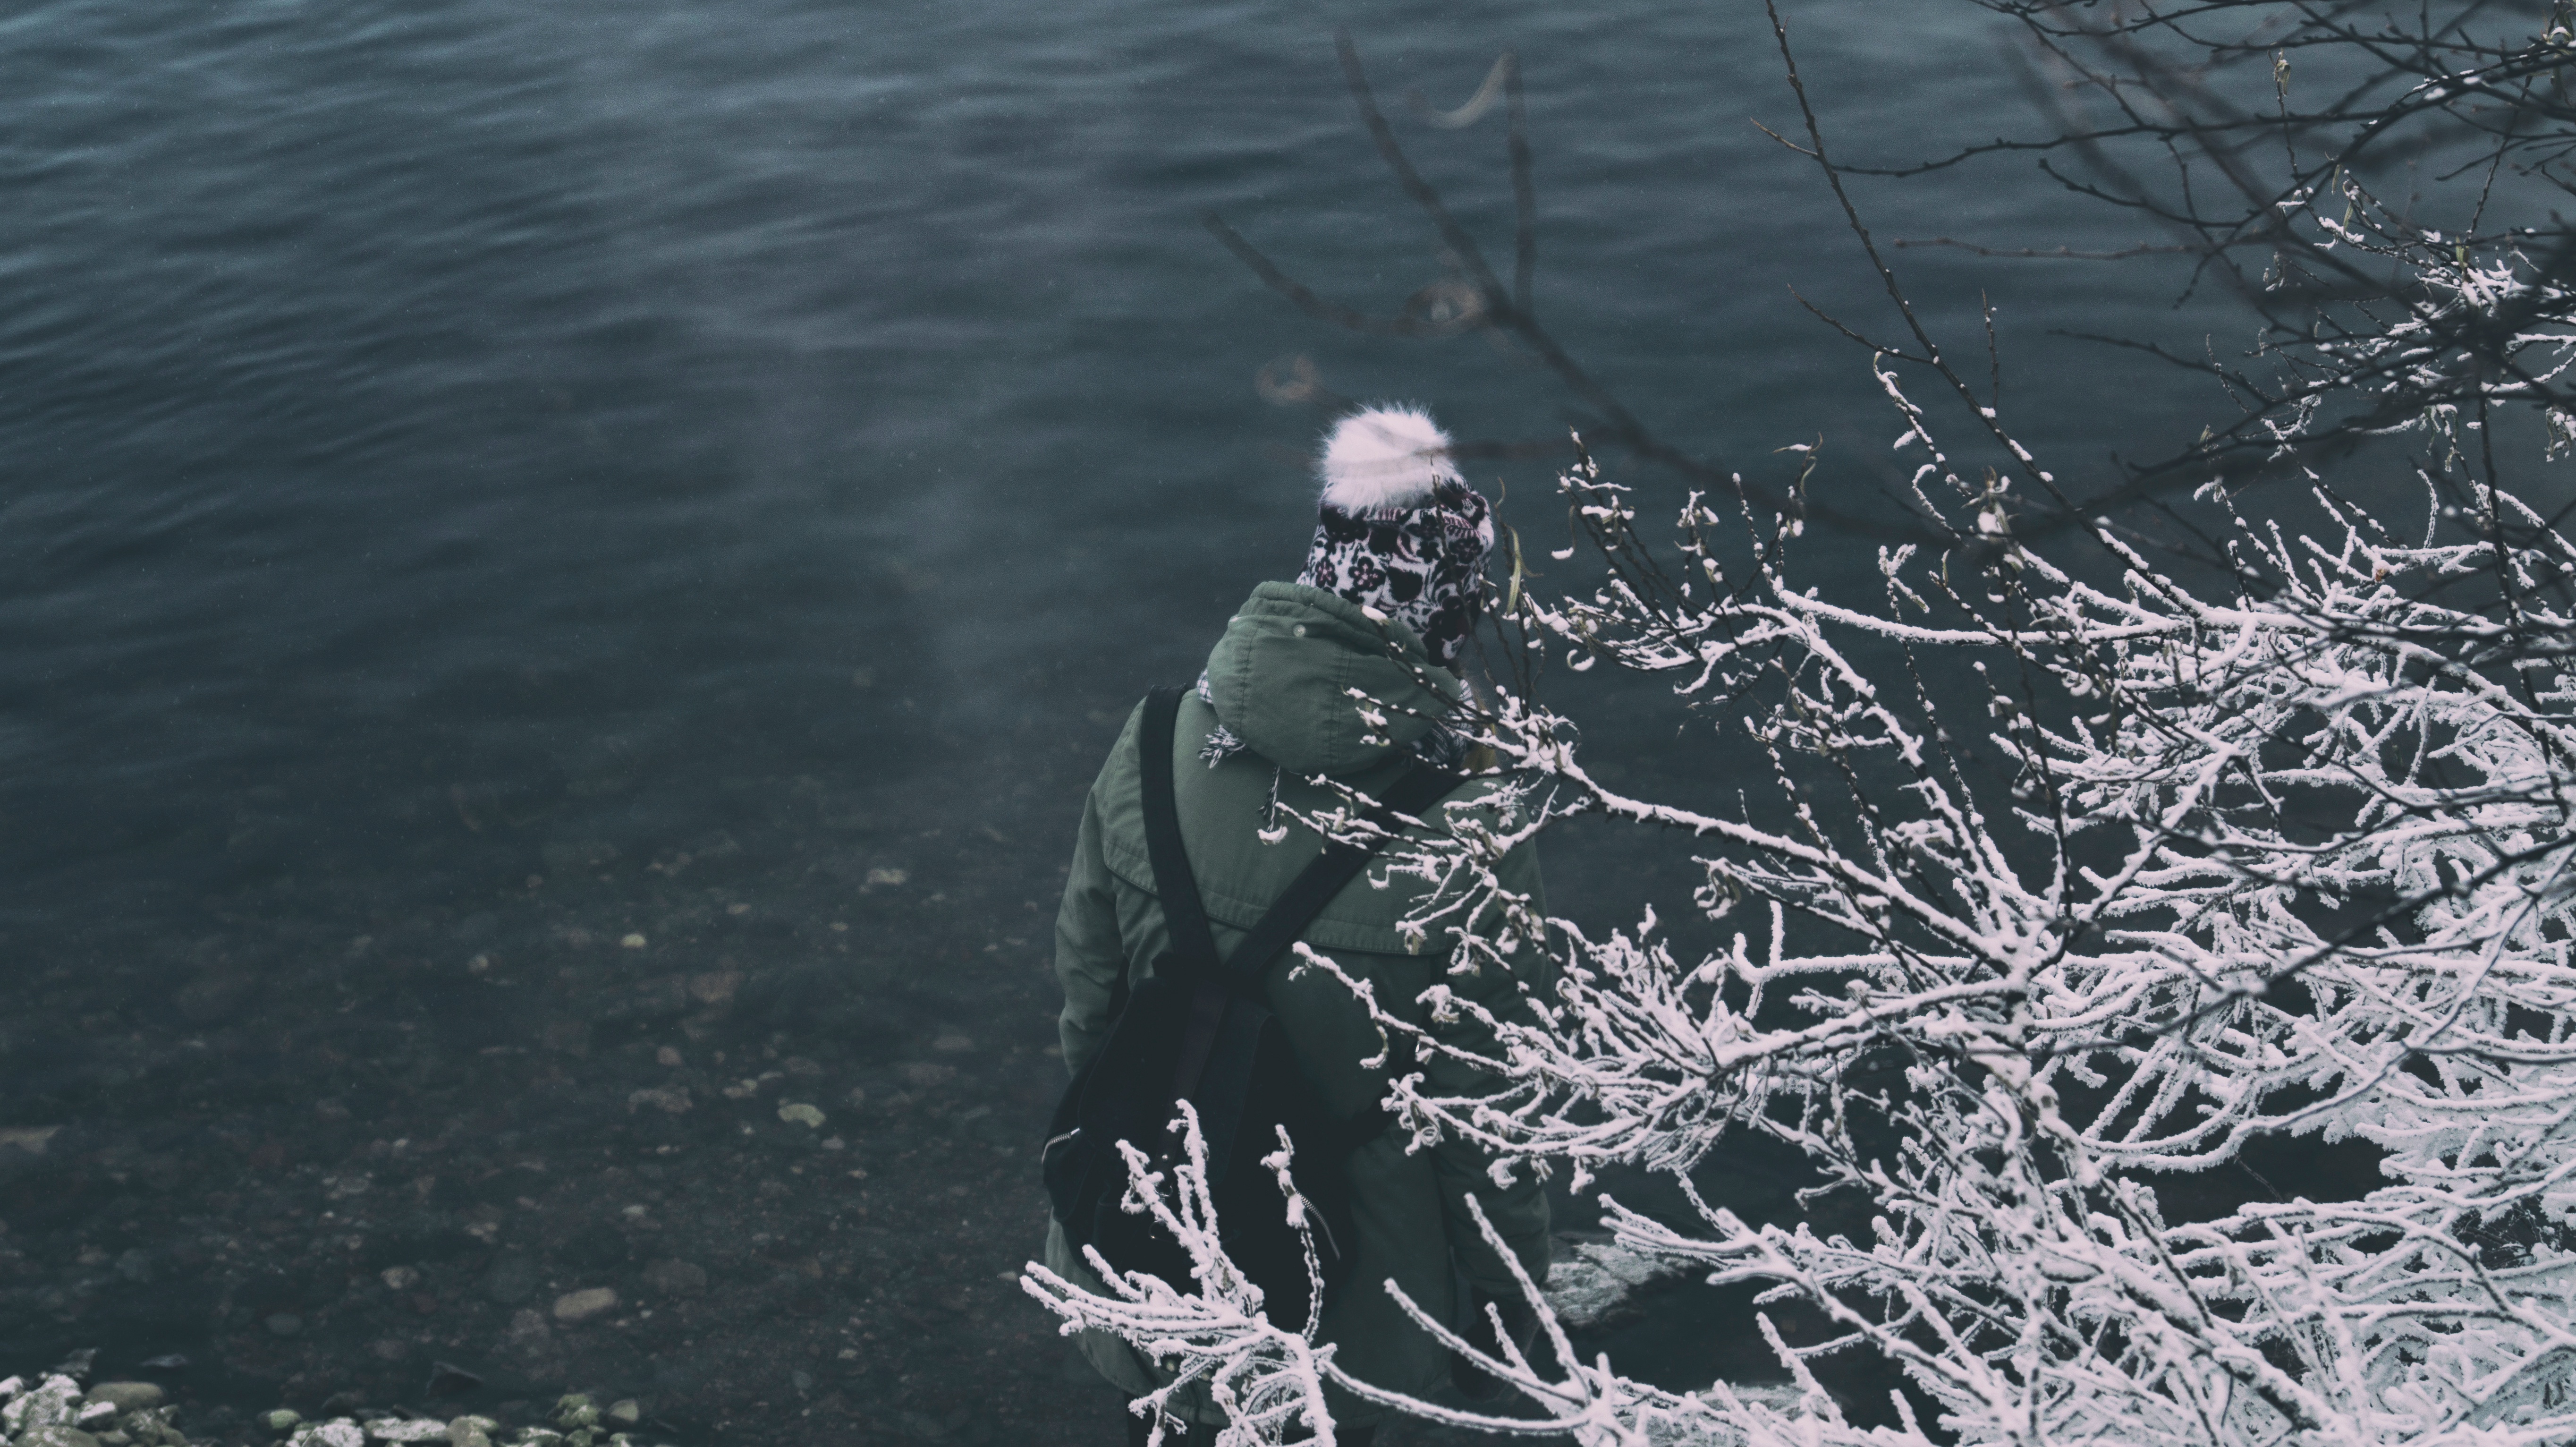
sea, water, snow, winter, frost, ice, fishing, freezing